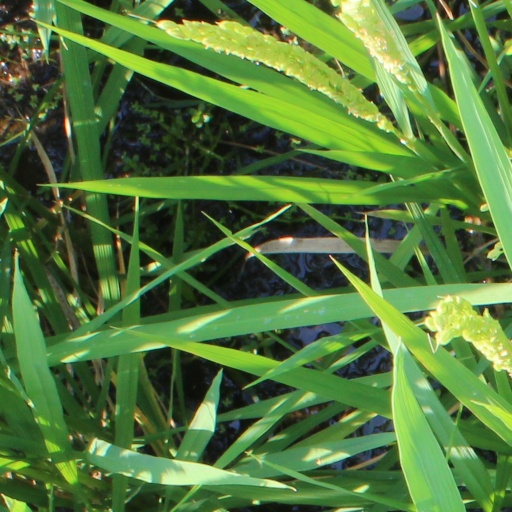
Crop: rice